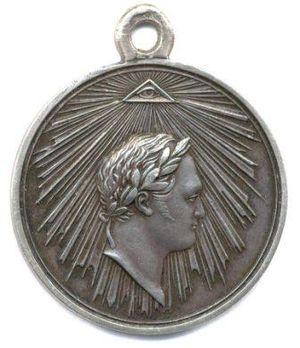
La Médaille pour la prise de Paris le 19 mars 1814 était une décoration militaire de l'Empire russe.